Mrs Brown

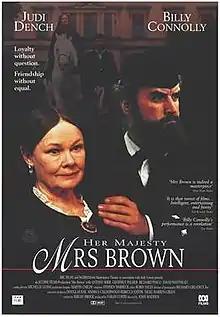
Australian theatrical release poster

Mrs Brown (also released in cinemas as Her Majesty, Mrs Brown) is a 1997 British drama film starring Judi Dench, Billy Connolly, Geoffrey Palmer, Antony Sher, and Gerard Butler in his film debut. It was written by Jeremy Brock and directed by John Madden. The film was produced by the BBC and Ecosse Films with the intention of being shown on BBC One and on WGBH's "Masterpiece Theatre". However, it was acquired by Miramax and released to unexpected success, going on to earn more than $13.2 million worldwide. The story concerns a recently widowed Queen Victoria and her relationship with a Scottish servant, John Brown, a trusted servant of her deceased husband, and the subsequent uproar it provoked. Brown had served Victoria's Prince Consort, Prince Albert; Victoria's Household thought Brown might help the Queen who had remained in mourning since the Prince Consort's death in 1861.